Prijatelji

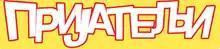

(English: "Goffies" /ˈɡuː.fi~es/) is a humorous comic book series published in Serbia. Originally funded by Marko Todosijević (Mrvax) in 2005 in Belgrade, Serbia, from 2006 to 2012 it was supported by the Shlitz Comics group with additional support from the Šumatovčka art school.